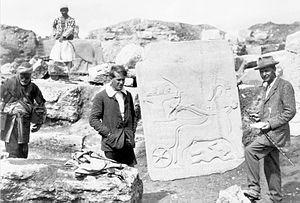
Karkemish est une ville antique des empires Mitanni et Hittites située à la frontière de la Turquie et de la Syrie actuelles. Durant l’Antiquité, la ville commandait le principal point de traversée de l’Euphrate. Cette situation a dû largement contribuer à son importance historique et stratégique. Elle fut le théâtre d’une importante bataille mentionnée dans la Bible entre les Babyloniens et les Égyptiens.